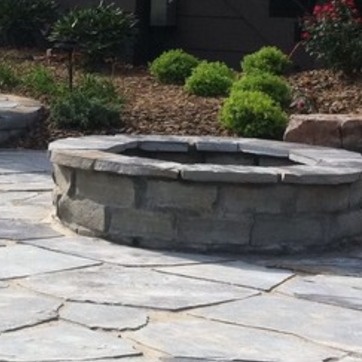
Material: stone